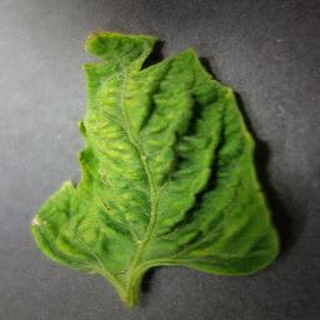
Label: tomato_yellow_leaf_curl_virus